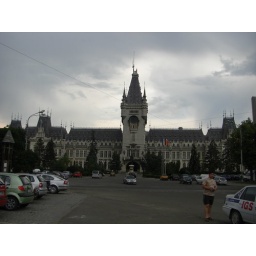
One of the largest buildings in Romania; houses 4 museums and contains 298 rooms.